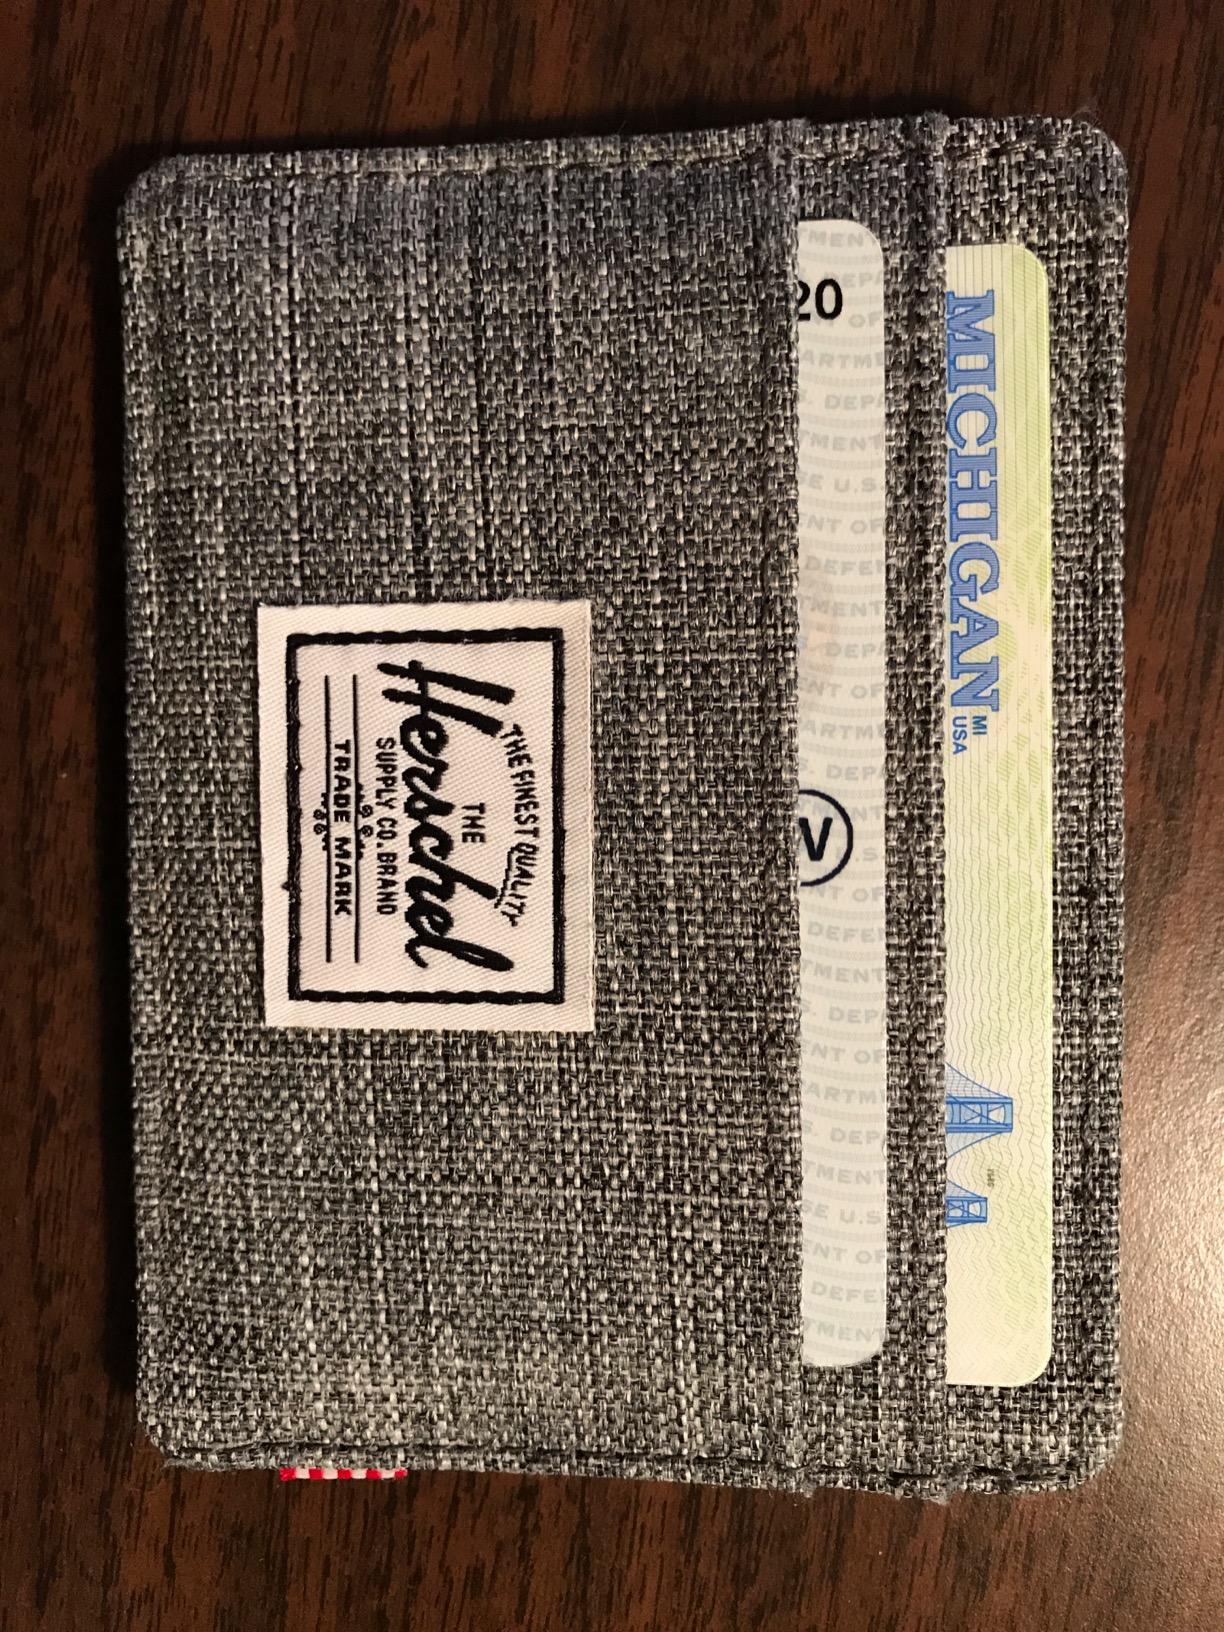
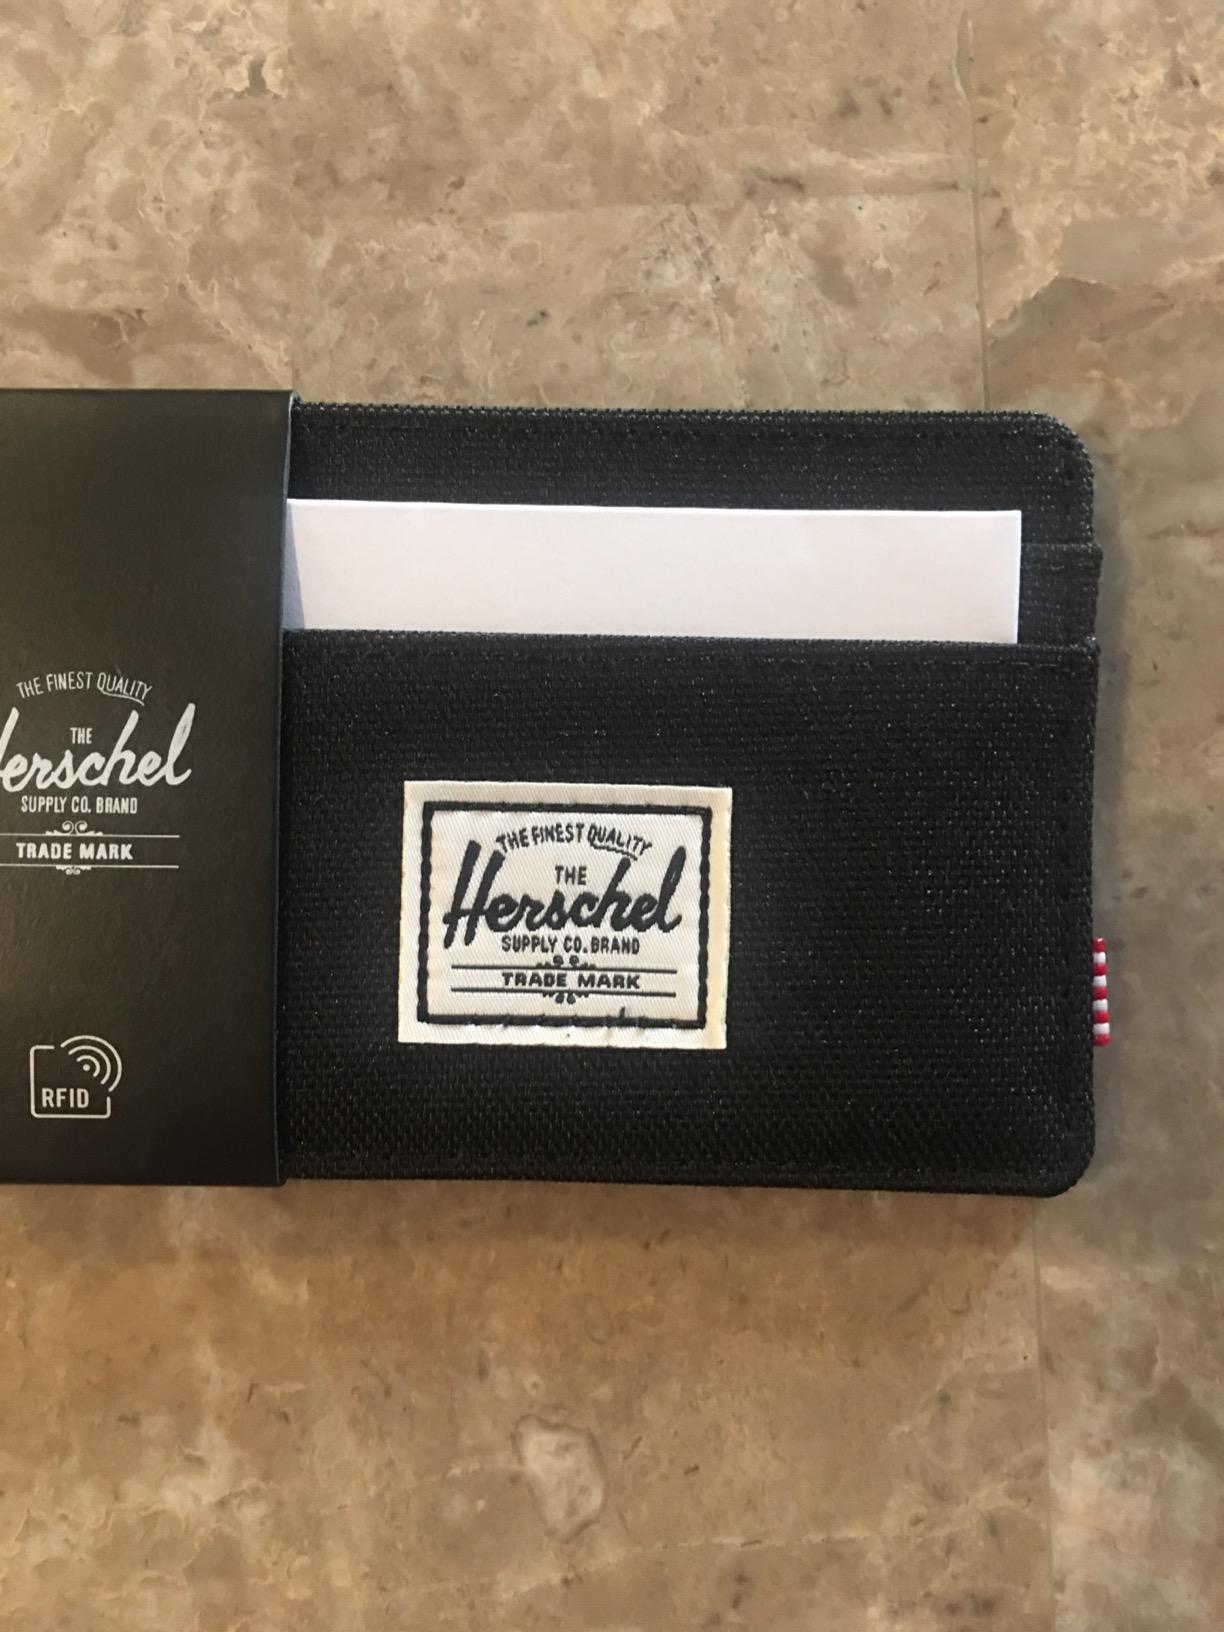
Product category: accessories_wallet
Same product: no